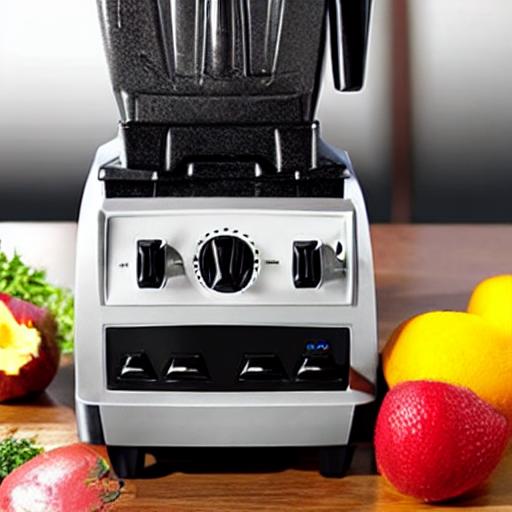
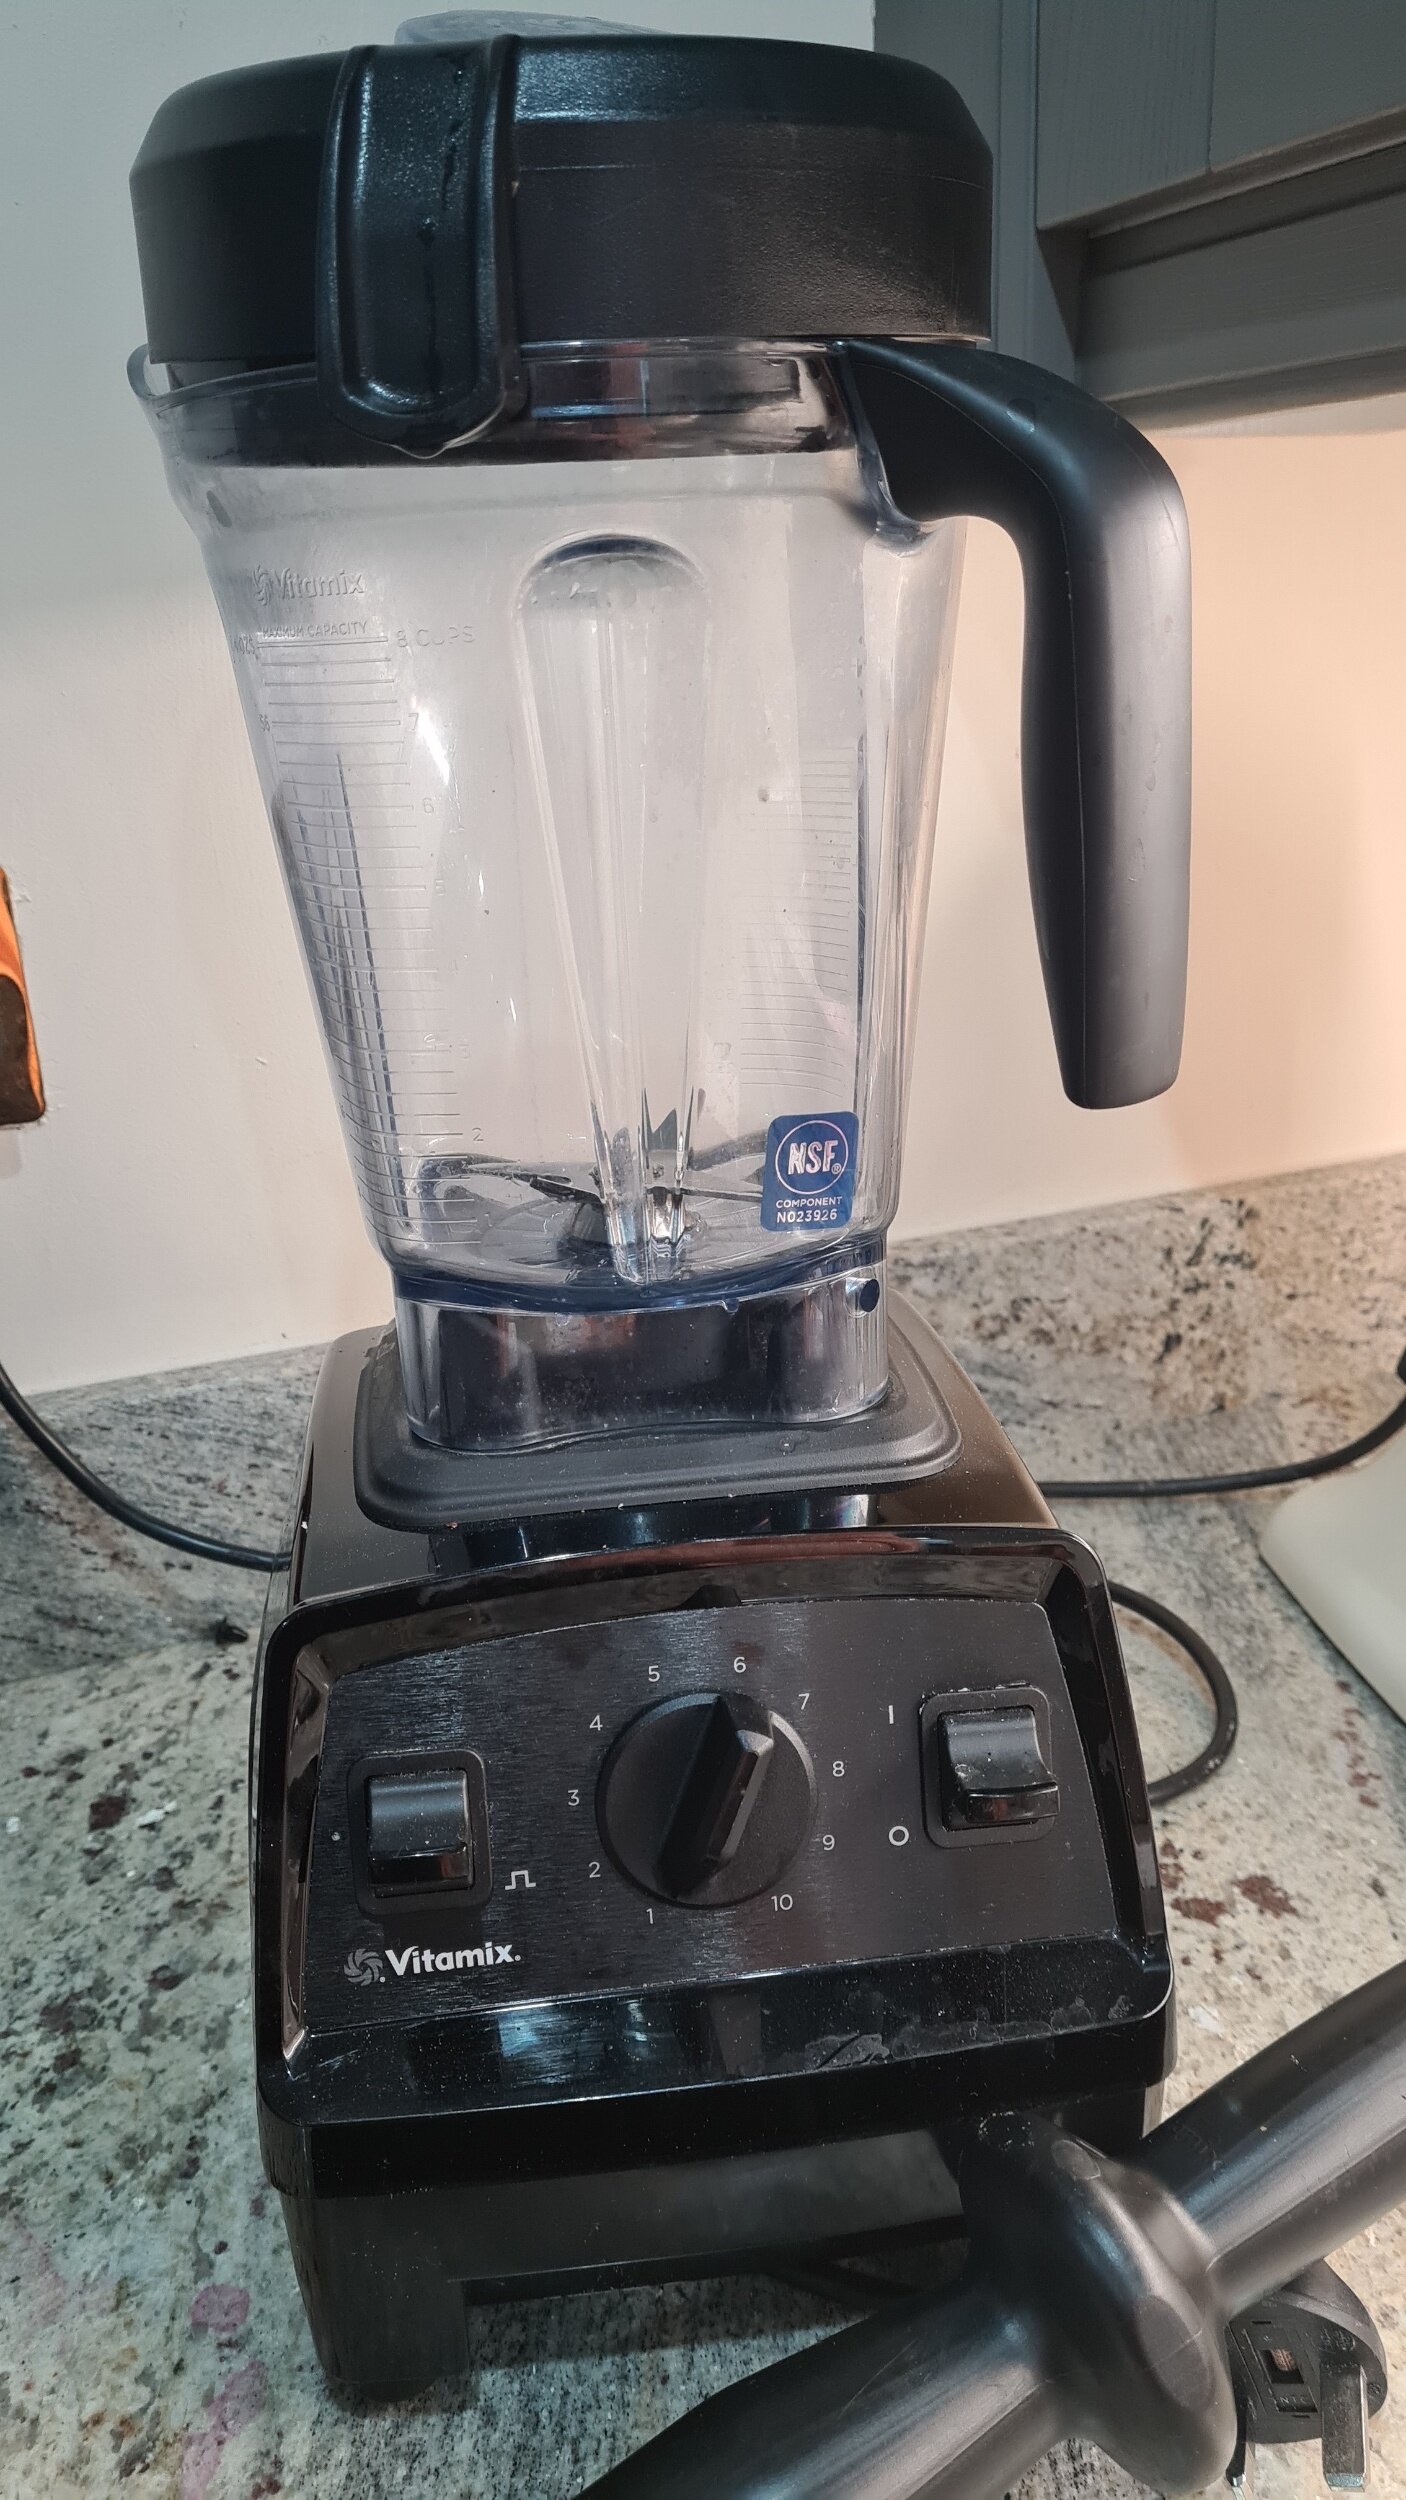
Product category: items_blender
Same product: no